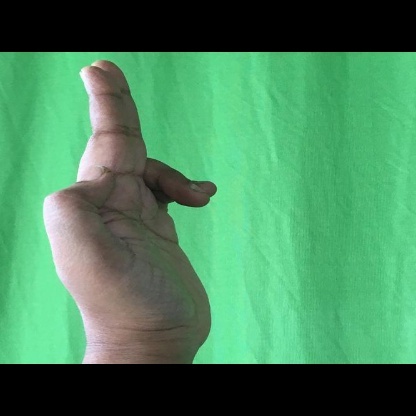
Mudra: Ardhapathaka